Meadowbrook, Seattle

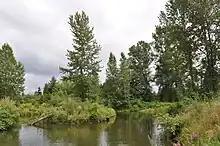
Meadowbrook Pond, July 2009

Meadowbrook, with Thornton Creek near Lake Washington, has been inhabited since the end of the last glacial period (c. 8,000 BCE—10,000 years ago). The "tu-hoo-beed" (Thornton Creek) "hah-chu-ahbsh" (Lake People) of the Duwamish ("Dkhw’Duw’Absh", People of the Inside) Lushootseed (Skagit-Nisqually) Coast Salish native people lost their rights in 1854. The Lake City area was clearcut by crude wagon road or by using Lake Washington from 1850 through the start of the 20th century, more rapidly with the Seattle, Lake Shore and Eastern Railway (c. 1886) providing easy access along what is now the Burke–Gilman Trail through adjacent Matthews Beach neighborhood and along the lake. A Little Germany neighborhood of several immigrant farmers grew up in the 1870s around where Nathan Hale High School now stands.